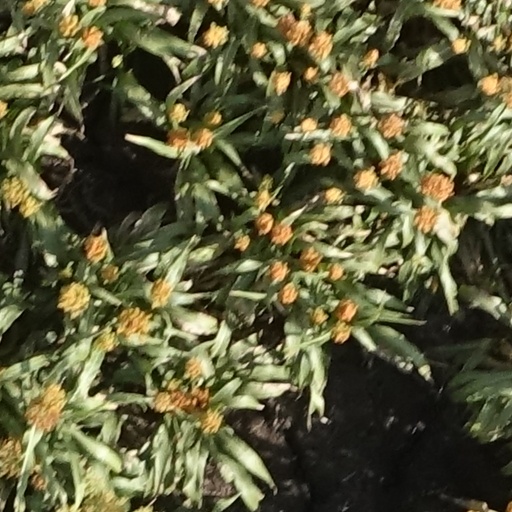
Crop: sorghum